Beecham's Pills

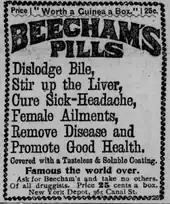
Advertisement in the "Los Angeles Herald," July 20, 1893

The pills themselves were a combination of aloe, ginger, and soap. They were initially advertised like other patent medicine as a cure-all, but they actually did benefit the digestive process . This effectiveness made them stand out from other remedies for sale in the mid-19th century.